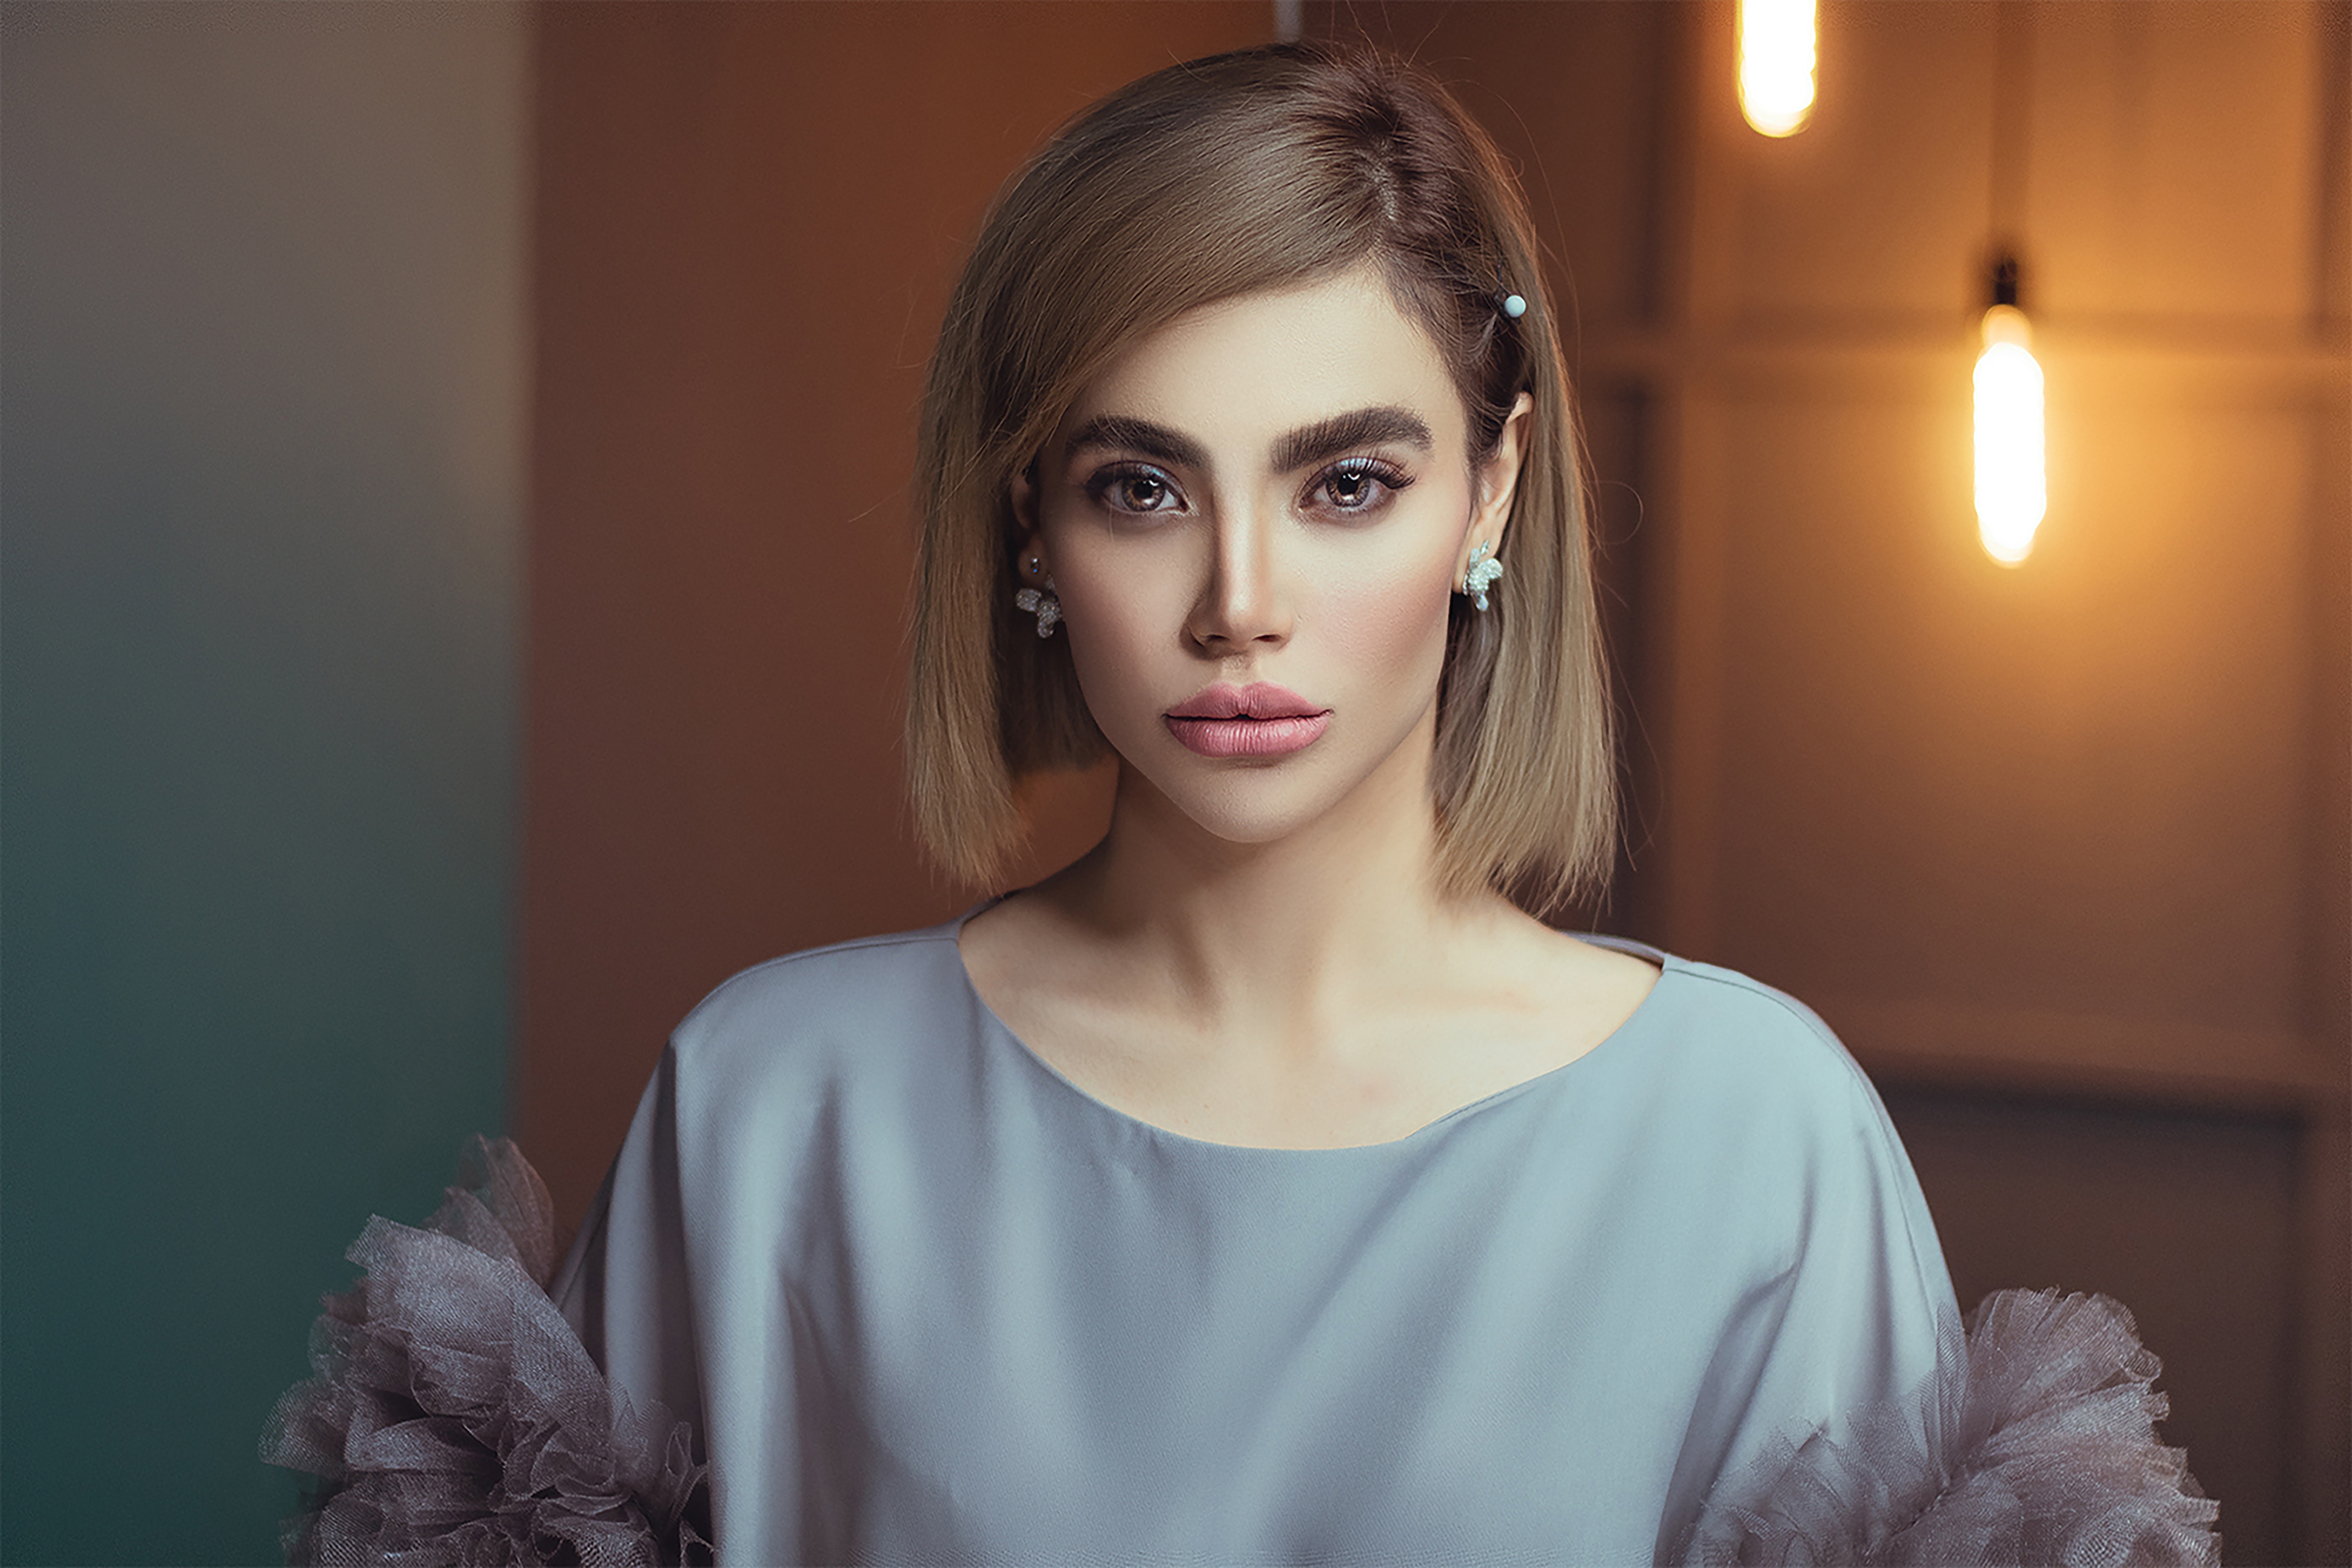
woman, lip, eyebrow, shoulder, eyelash, organ, flash photography, neck, jaw, sleeve, makeover, purple, iris, gesture, layered hair, black hair, lipstick, fashion design, long hair, beauty, street fashion, blond, brown hair, event, jewellery, electric blue, fashion model, eye shadow, hair coloring, hair care, portrait photography, sitting, illustration, portrait, photo shoot, fashion accessory, necklace